University of Oklahoma

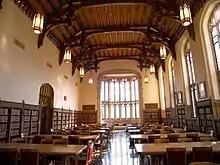
Great Reading Room inside Bizzell Memorial Library

The university has two prominent museums, the Fred Jones Jr. Museum of Art and the Sam Noble Oklahoma Museum of Natural History.